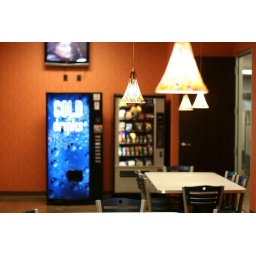
Soda/snack machines and breakfast table in the kitchen; just noticed the TV